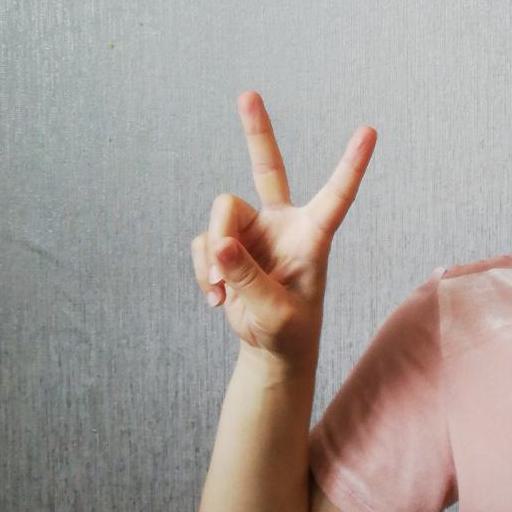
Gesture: peace